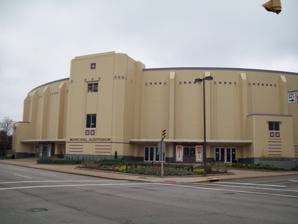
Building: Charleston Municipal Auditorium
Country: United States of America
Year built: 1939
United States historic place Charleston Municipal Auditorium U.S. National Register of Historic Places Charleston Municipal Auditorium, April 2009 Show map of West Virginia Show map of the United States Location 224-232 Virginia St. E., Charleston, West Virginia Coordinates 38°21′10″N 81°38′24″W / 38.35278°N 81.64000°W / 38.35278; -81.64000 Built 1939 Architect Wysong, Alphonso F. Architectural style Art Deco NRHP reference No. 99001398 Added to NRHP November 22, 1999 Charleston Municipal Auditorium is a public auditorium in Charleston, West Virginia , as part of the Charleston Coliseum & Convention Center . It was constructed in 1939 and is a large monolithic concrete and steel structure, situated in the southwestern section of Charleston's central business district . It is an example of the Art Deco architectural style in a public building and was listed on the National Register of Historic Places in 1999. With a capacity of 3,483 (2,377 on the orchestra level and 1,106 on the balcony), the Municipal Auditorium is the largest theater in West Virginia. Concerts , graduations , Broadway stage shows and other special events, including the annual presentation of The Nutcracker ,  are held on the auditorium's 65-by-85.5-foot stage. Country music singer Hank Williams (1923-1953) was scheduled to perform a New Year's Eve show at the auditorium on December 31, 1952. Due to bad weather in Nashville, he was not able to fly to the venue. While en route to the New Year's Day show in Canton, Ohio, Williams died of heart failure in the back seat of his Cadillac near Oak Hill, West Virginia. References